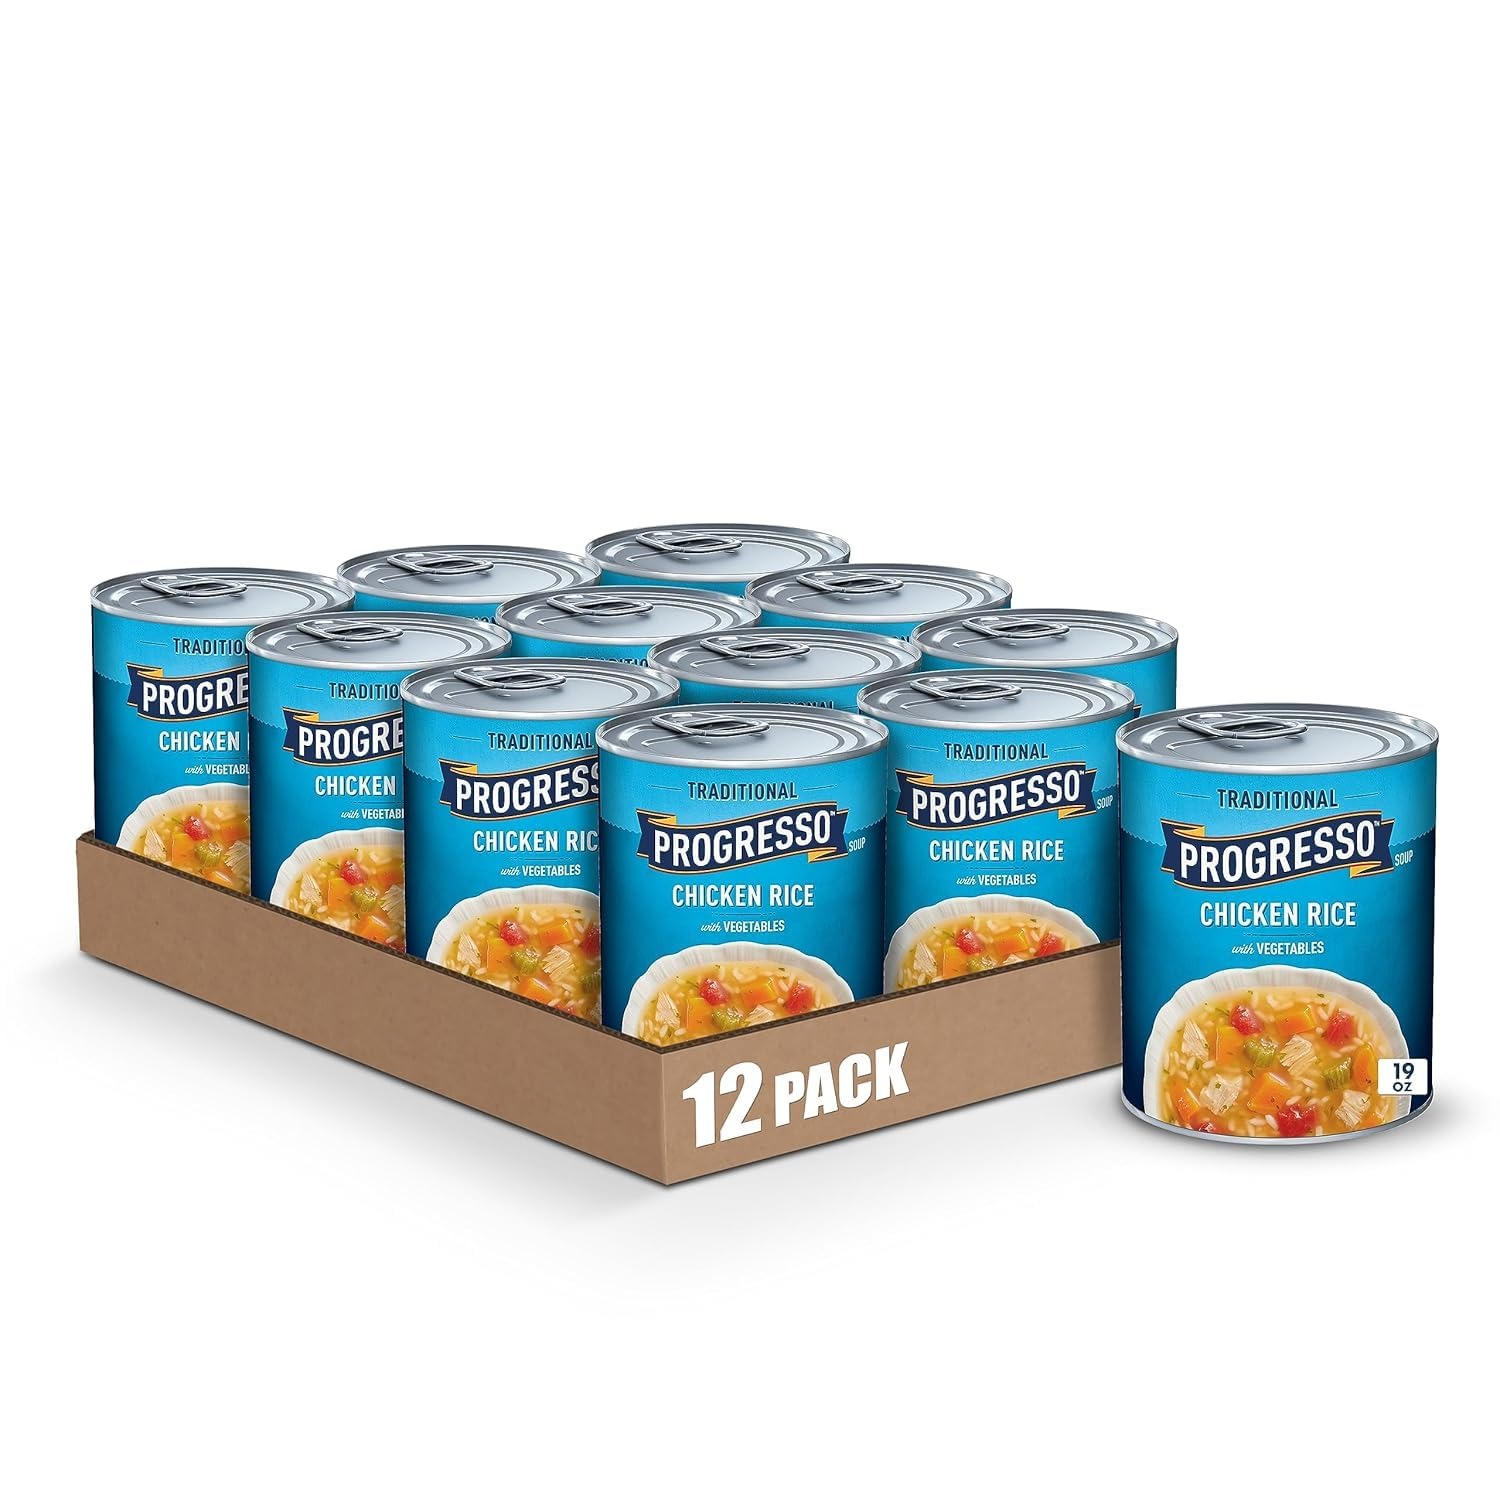
Item Name: Progresso Traditional, Chicken Rice with Vegetables Canned Soup, 19 oz. (Pack of 12)
Bullet Point 1: HEARTY CHICKEN SOUP: Chicken and rice soup with vegetables adds warmth to a meal
Bullet Point 2: DELICIOUS FOOD: Made with white meat chicken
Bullet Point 3: QUALITY INGREDIENTS: Contains no artificial flavors or colors from artificial sources
Bullet Point 4: QUICK-AND-EASY: Ready to serve in under 5 minutes; about 2 servings per container
Bullet Point 5: CONTAINS: Twelve 19 ounce cans of Progresso Traditional, Chicken Rice with Vegetables Soup
Value: 228.0
Unit: Ounce

Price: 2.64